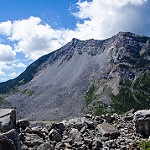
Label: mountain